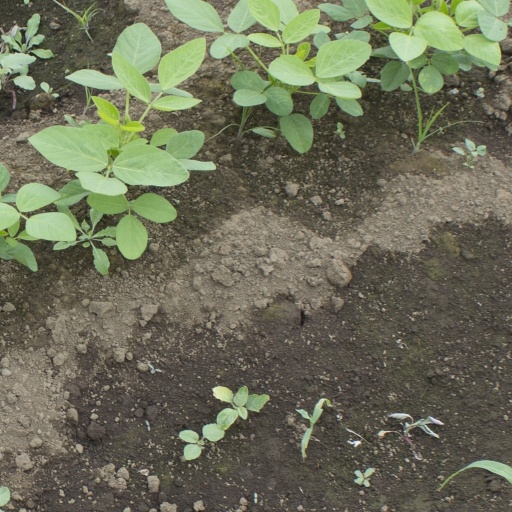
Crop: soybean